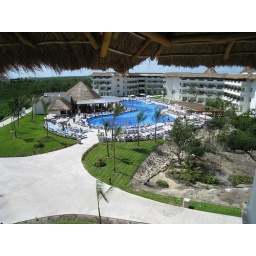
Pool, bar and restaurant near building